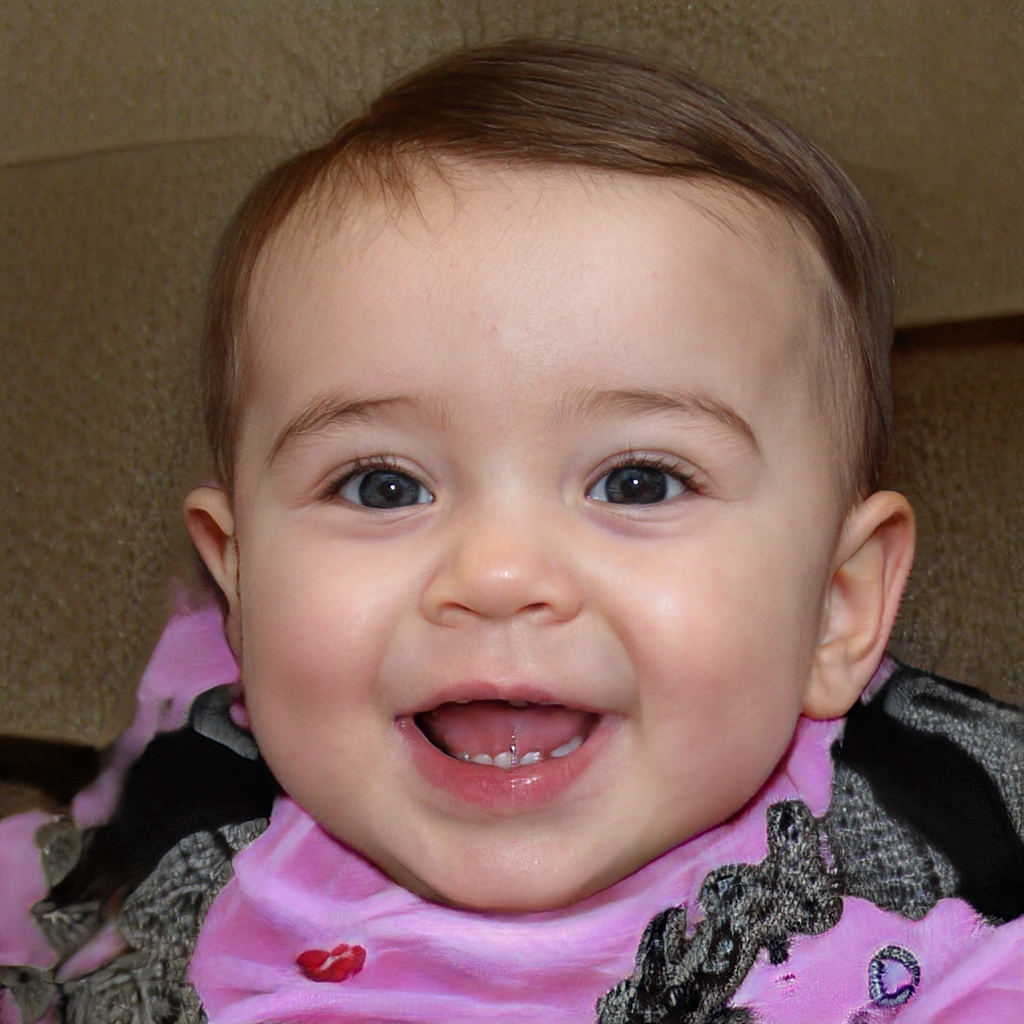
Gender: Male